Geography of Nauru

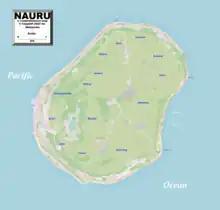
Enlargeable, detailed map of Nauru

Nauru is a tiny phosphate rock island nation located in the South Pacific Ocean south of the Marshall Islands in Oceania. It is only south of the Equator at coordinates . Nauru is one of the three great phosphate rock islands in the Pacific Ocean—the others are Banaba (Ocean Island) in Kiribati and Makatea in French Polynesia.